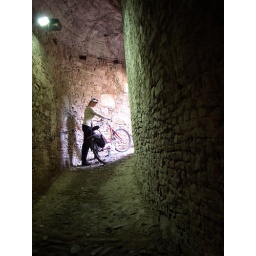
We rode our bikes around the ramparts and through the city. This was the path through the walls to get back into the old city.